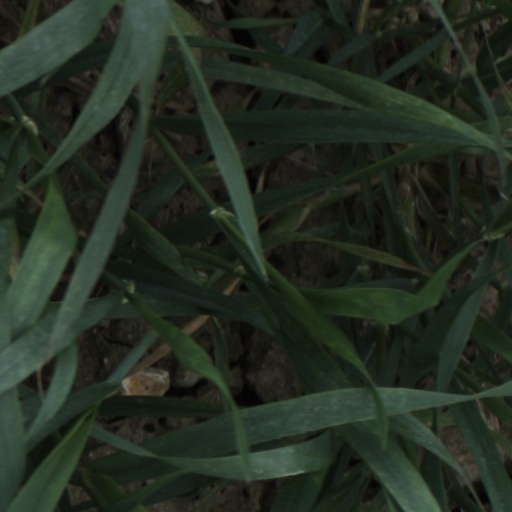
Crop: wheat